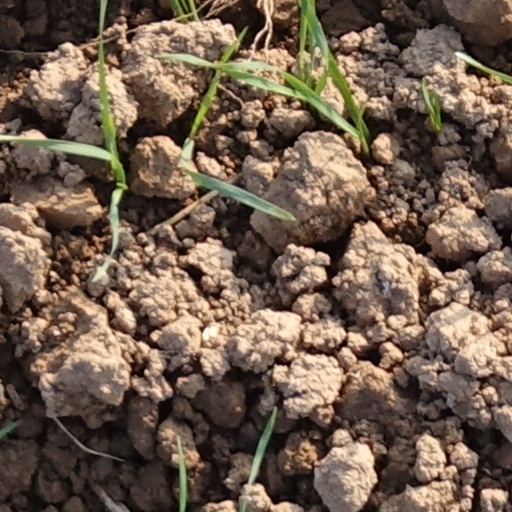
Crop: wheat